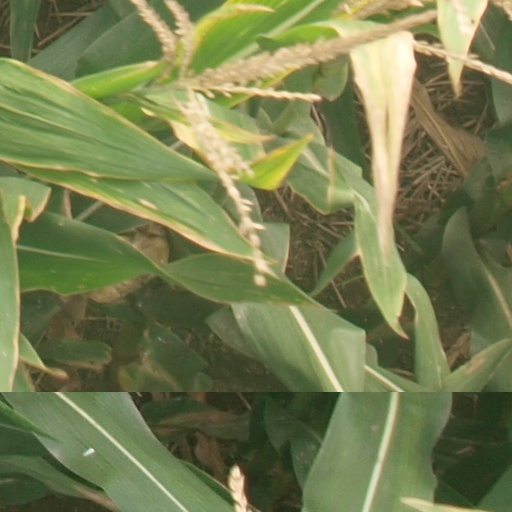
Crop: maize; corn